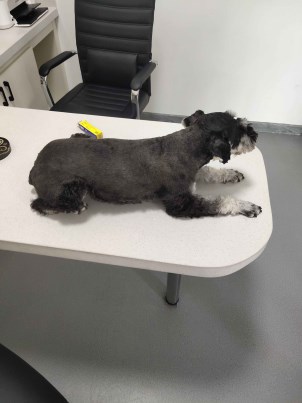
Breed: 2342-n000102-miniature_schnauzer